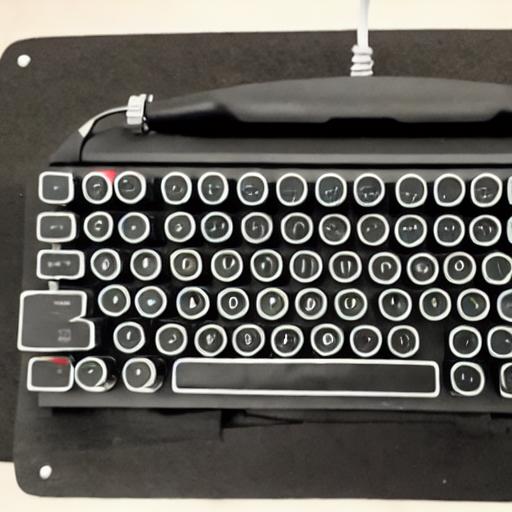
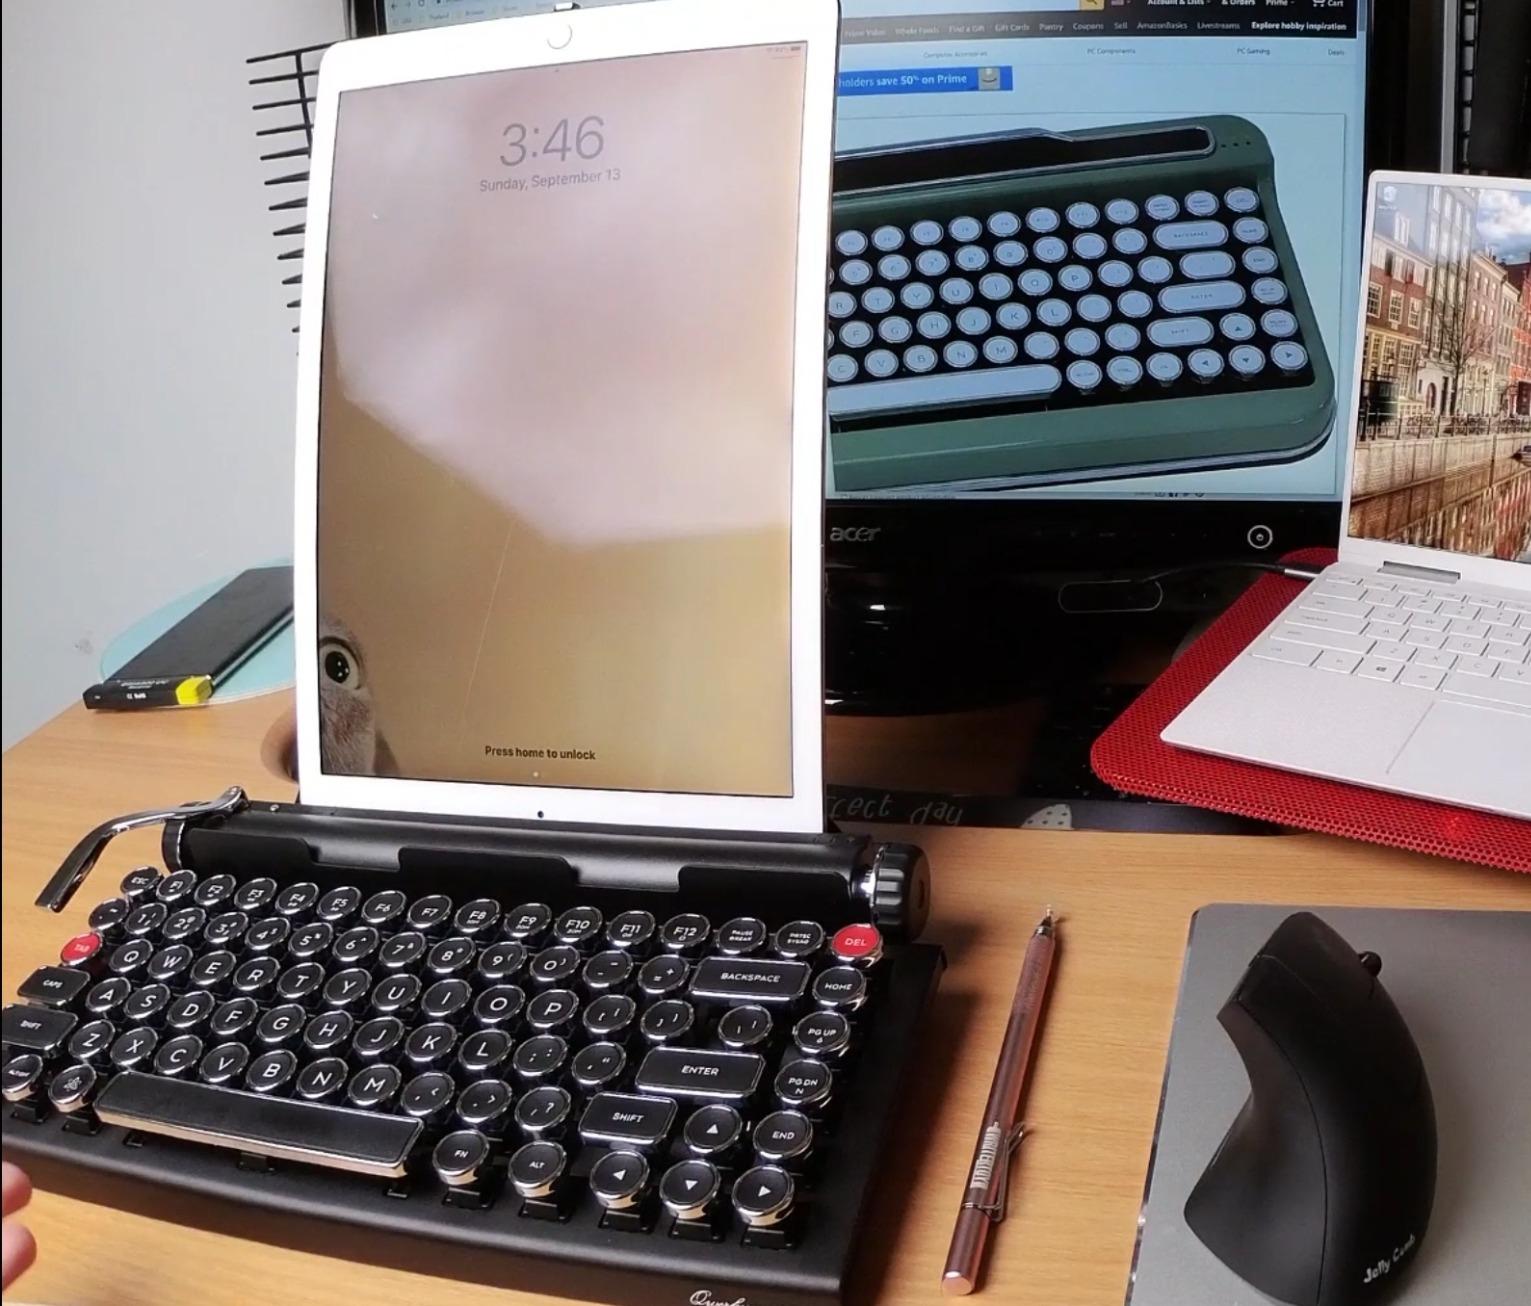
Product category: keyboard
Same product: no